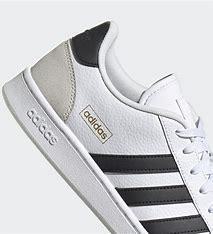
Brand: Adidas
Model: Grand Court